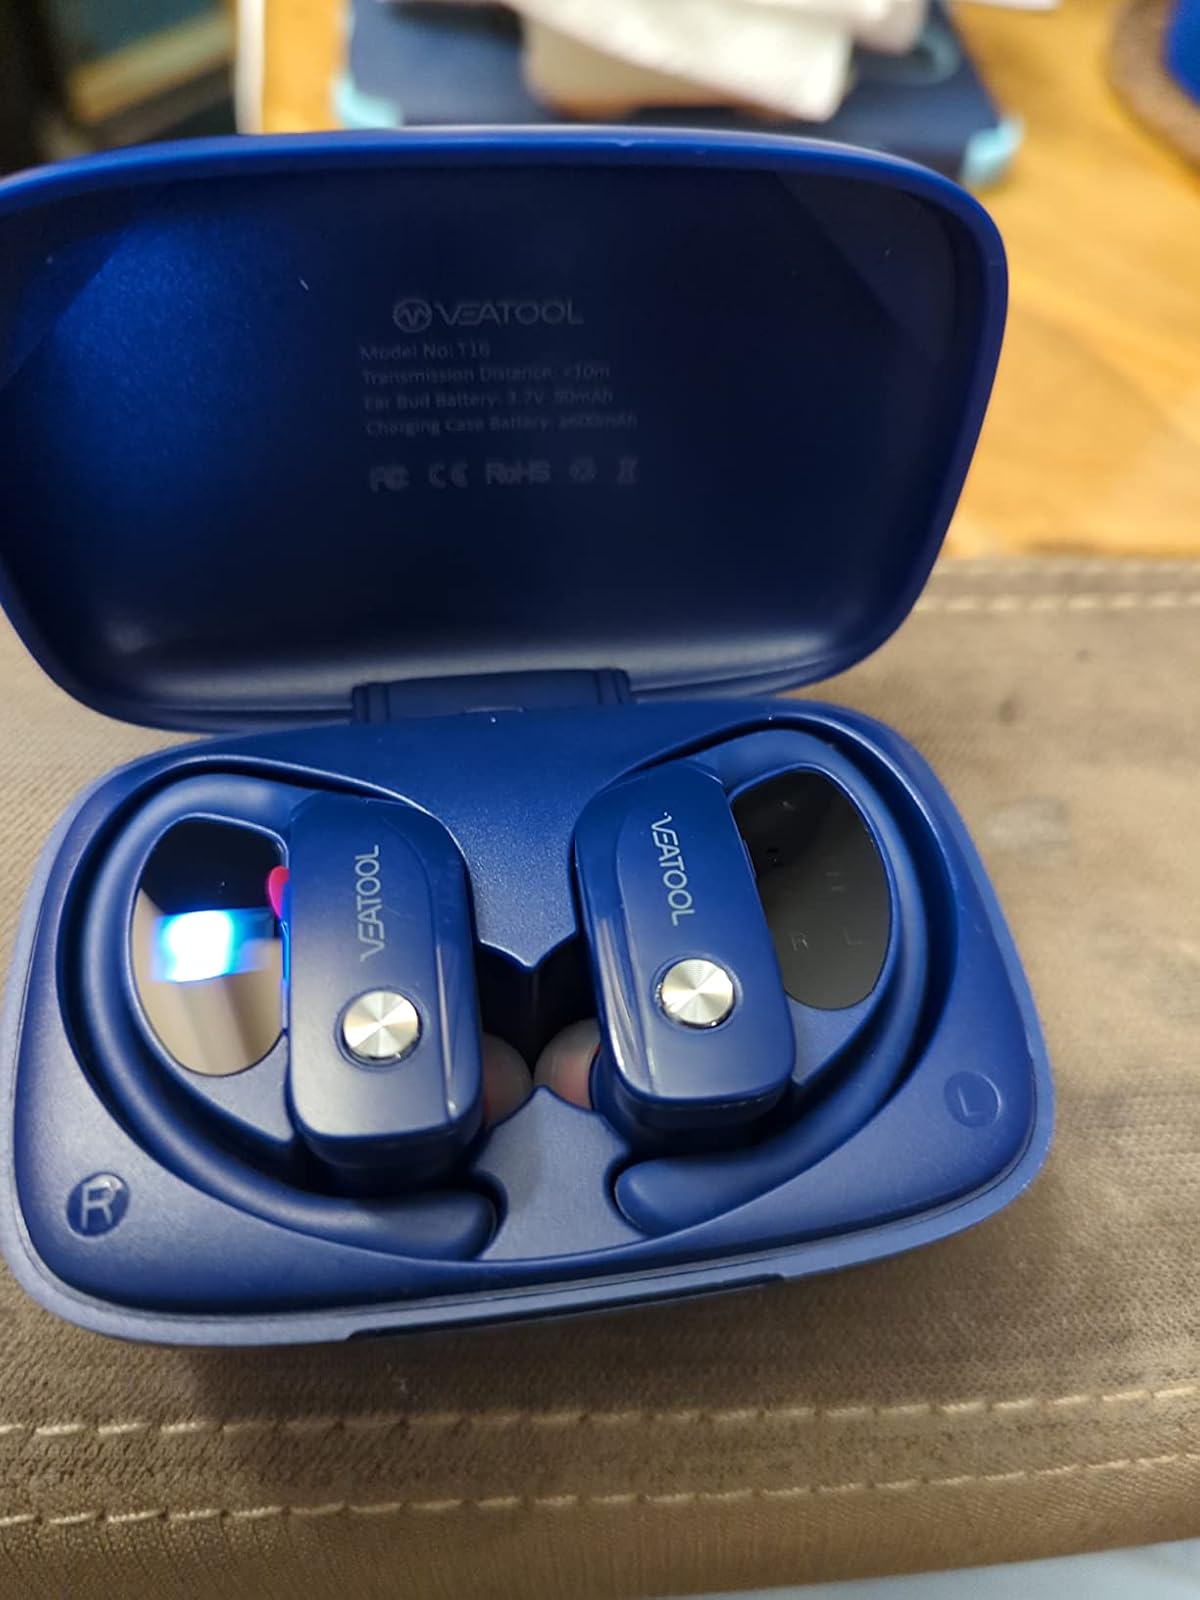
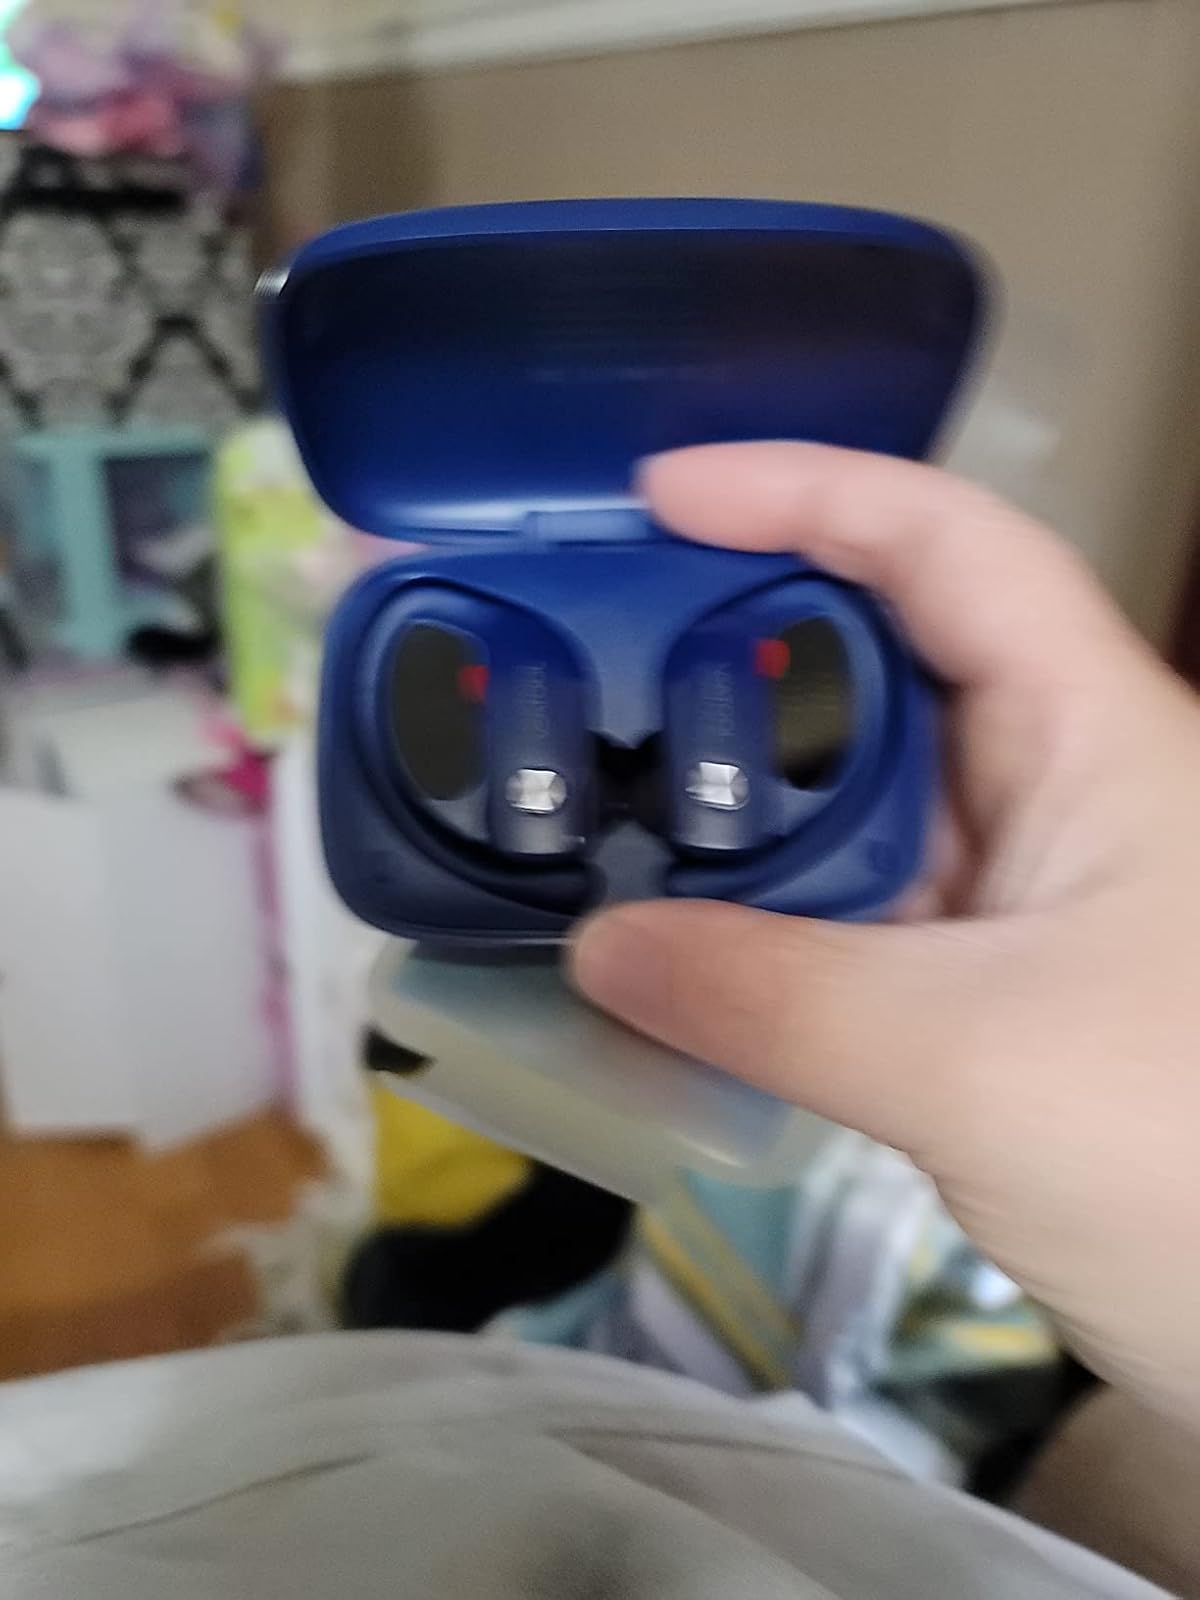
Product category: earbuds
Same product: yes